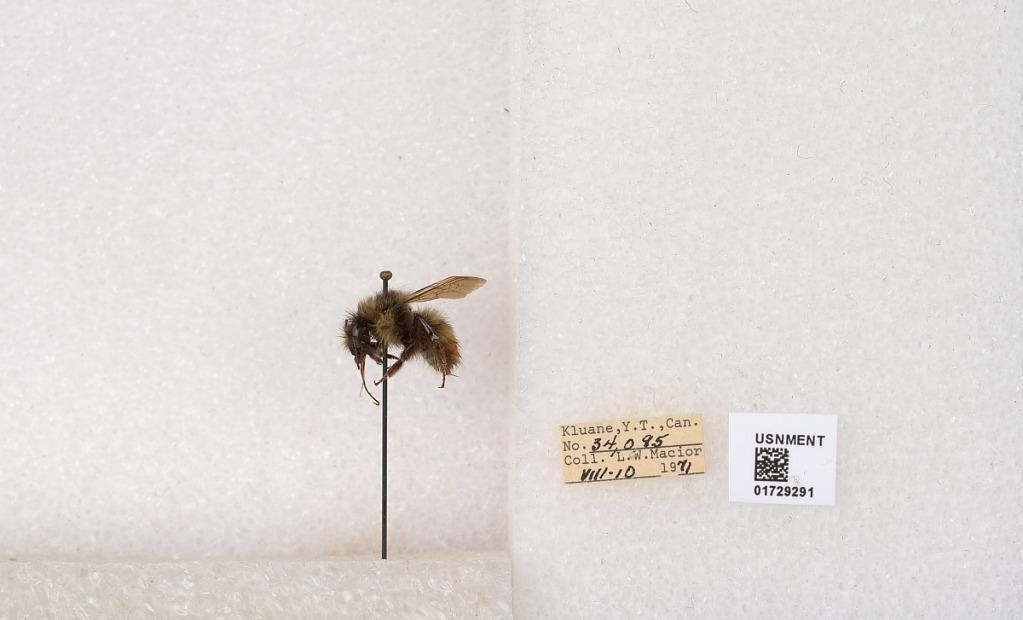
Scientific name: Bombus flavifrons Cresson
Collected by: L. Macior
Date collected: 1971-8-10
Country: Canada
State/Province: Yukon Territory
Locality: Kluane National Park and Reserve
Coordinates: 60.7493, -139.504